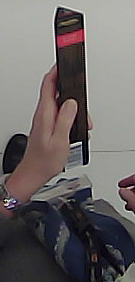
Product: toblerone_black